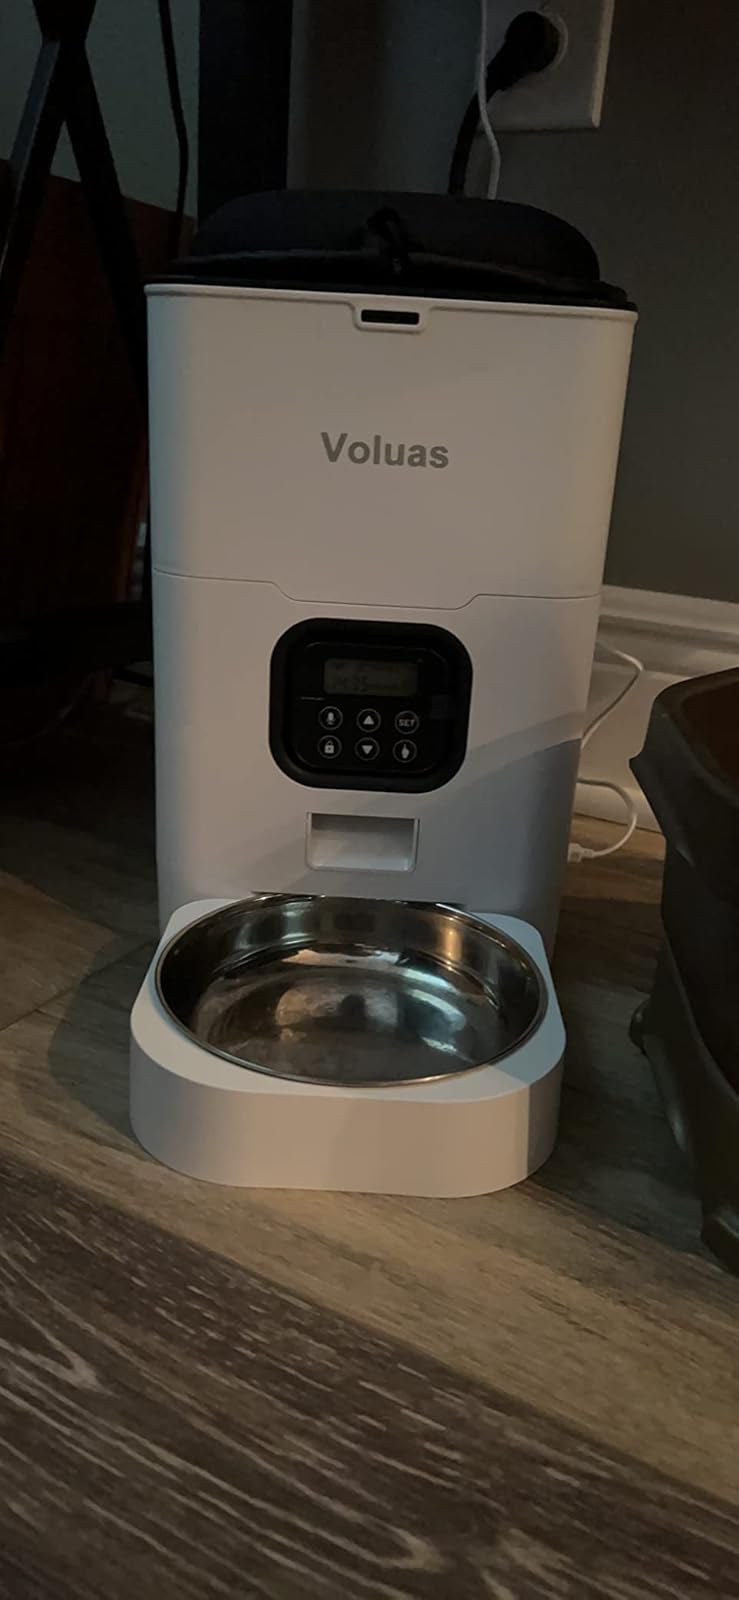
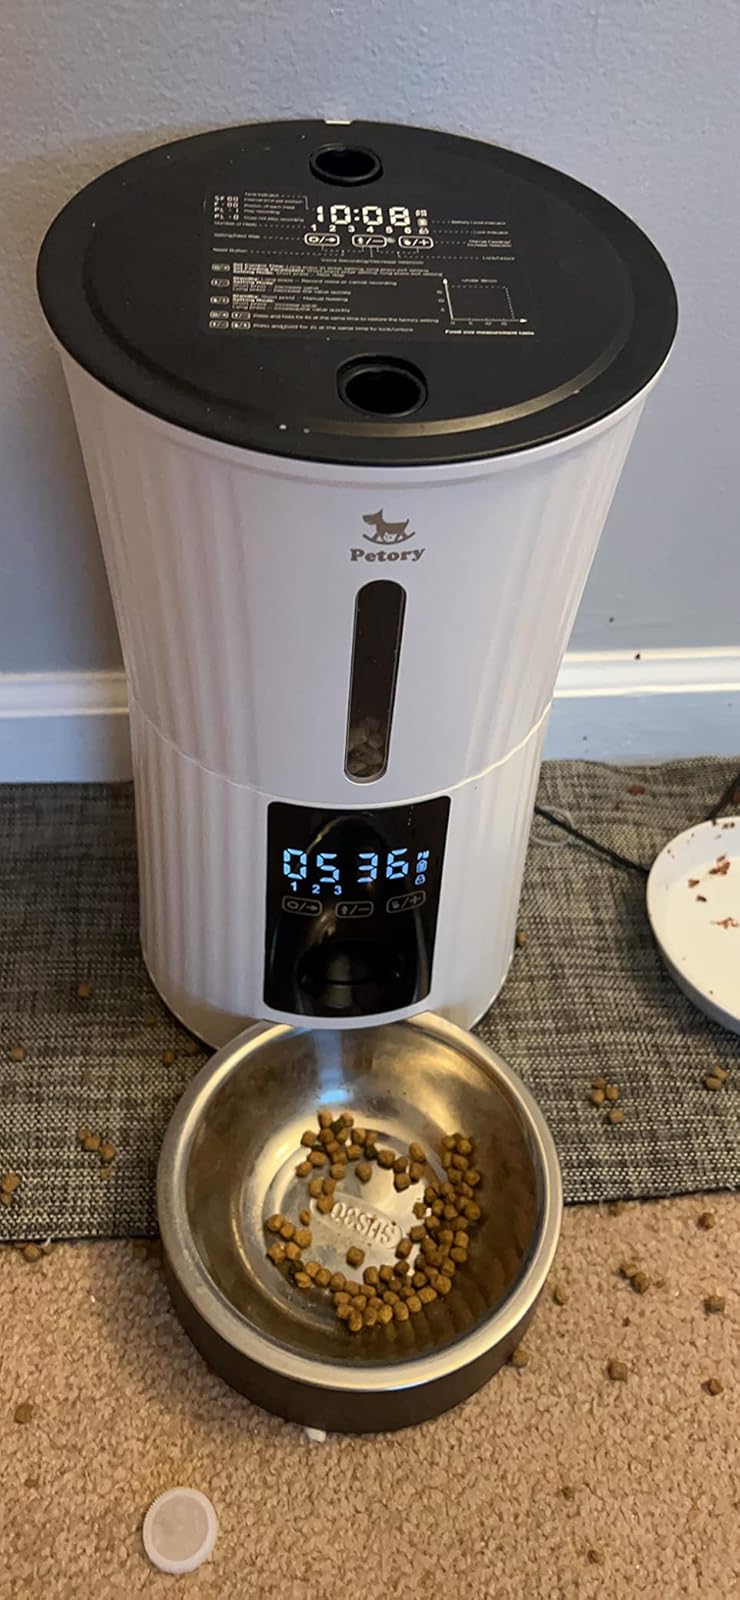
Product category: items_feeder
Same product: no